Walter L. J. Bayler

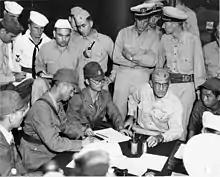
Col Bayler, holding the pipe in background, witnesses the Japanese surrender on Wake Island, 4 September 1945

Colonel Bayler returned to the Pacific in December 1944 as the chief of staff for the rear echelon of the 4th Marine Aircraft Wing. In this assignment he was based at Majuro Atoll and Kwajalein Atoll. From May 1945 through March 1946 he served as the assistant chief of staff, G-1, for Aircraft, Fleet Marine Force Pacific. Following the Japanese surrender in August 1945, Col Bayler, "The Last Man Off Wake Island", became the first American to set foot back on the island when he came ashore on 4 September 1945 as part of the American delegation accepting the surrender of the Japanese Garrison.